Milos Novotny

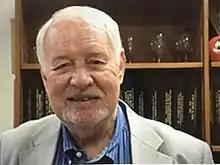

Milos Vratislav Novotny (born 19 April 1942) is an American chemist, currently the Distinguished Professor Emeritus and Director of the Novotny Glycoscience Laboratory and the Institute for Pheromone Research at Indiana University, and also a published author. Milos Novotny received his Bachelor of Science from the University of Brno, Czechoslovakia in 1962. In 1965, Novotny received his Ph.D. at the University of Brno. Novotny also holds honorary doctorates from Uppsala University, Masaryk University and Charles University, and he has been a major figure in analytical separation methods. Novotny was recognized for the development of PAGE Polyacrylamide Gel-filled Capillaries for Capillary Electrophoresis in 1993. In his years of work dedicated to analytical chemistry he has earned a reputation for being especially innovative in the field and has contributed a great deal to several analytical separation methods. Most notably, Milos has worked a great deal with microcolumn separation techniques of liquid chromatography, supercritical fluid chromatography, and capillary electrophoresis. Additionally, he is known for his research in proteomics and glycoanalysis and for identifying the first mammalian pheromones.